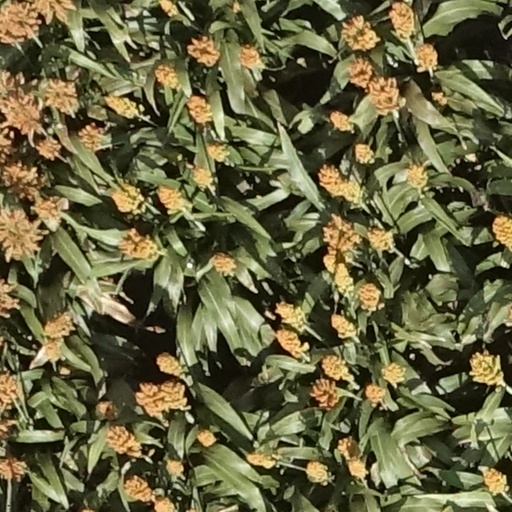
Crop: sorghum